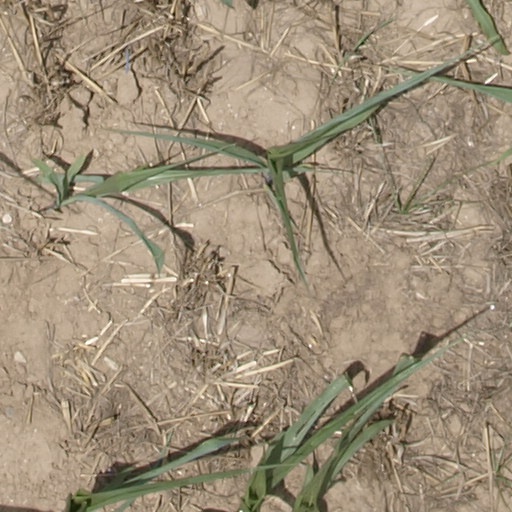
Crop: maize; corn